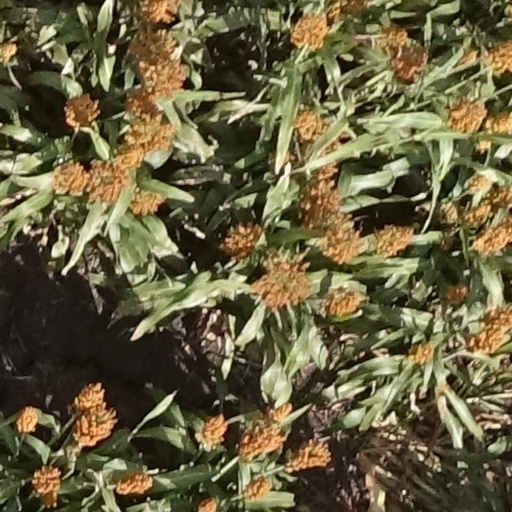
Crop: sorghum